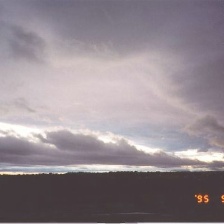
Cloud type: Stratus